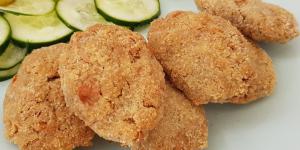
nuggets veganos de soja